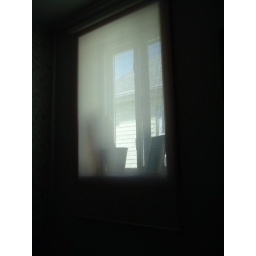
window in the bathroom